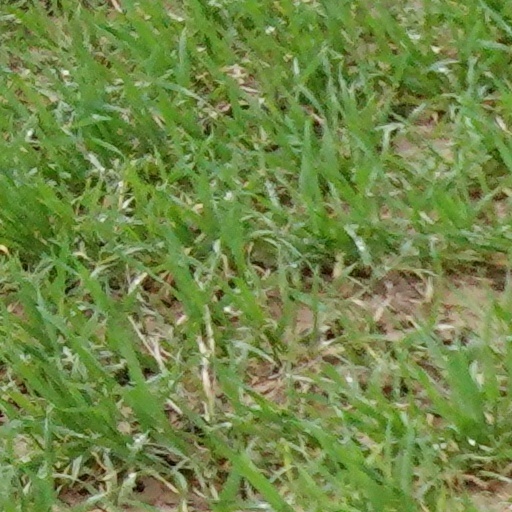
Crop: wheat